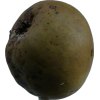
Label: pear